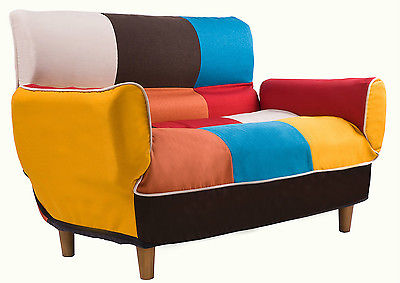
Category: sofa